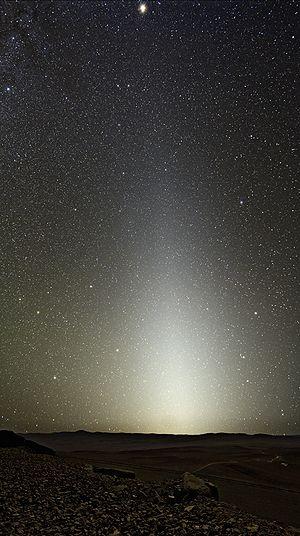
La lumière zodiacale vue depuis le sommet du Cerro Paranal.
Le nuage zodiacal du Système solaire est un épais disque circumsolaire de petites particules de poussière produites par des collisions d'astéroïdes ou des comètes.
La lumière zodiacale est une faible lueur de forme vaguement triangulaire visible sur le ciel nocturne et qui s'étend le long de l'axe du Soleil sur le plan de l'écliptique. Ce phénomène apparaît le mieux après le coucher du Soleil au printemps, ou avant son lever à l'automne, quand le zodiaque est perpendiculaire l'horizon. Il est dû à la réflexion de la lumière solaire sur la poussière cosmique.